Magic Kaito

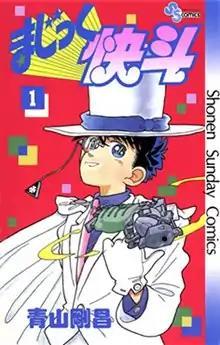
First volume cover, featuring Kaito Kuroba

is a Japanese manga series written and illustrated by Gosho Aoyama. It premiered in Shogakukan's manga magazine "Weekly Shōnen Sunday" in June 1987. It is Aoyama's first serialized manga. The story depicts the adventures of Kaito Kuroba, a teenage magician who secretly operates as the internationally-wanted phantom thief Kaito Kid.